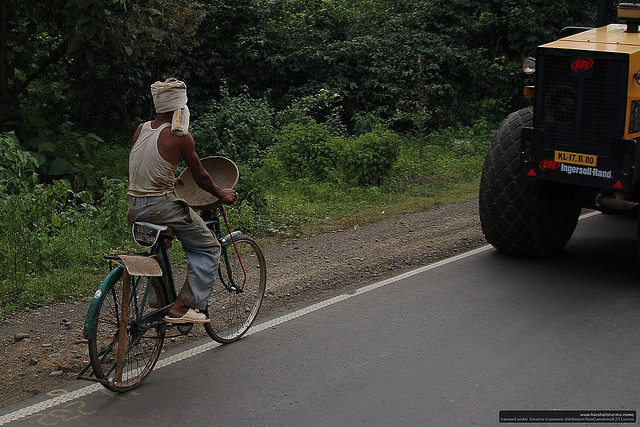
A man on a bike is riding towards a truck.

Person riding on bike against oncoming truck traffic.